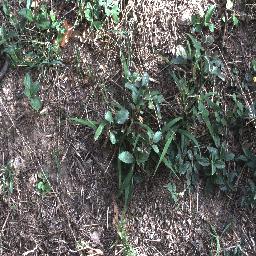
Label: snake_weed